Phocion

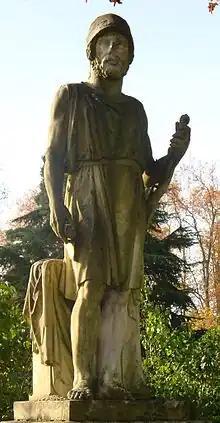
Sculpture of Phocion, by François-Nicolas Delaistre, 1824.

Phocion ("Phokion"; c. 402 – c. 318 BC), nicknamed The Good (was an Athenian statesman and strategos, and the subject of one of Plutarch's "Parallel Lives".